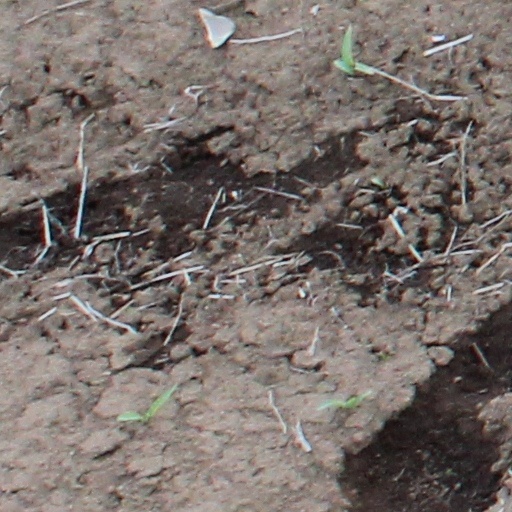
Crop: wheat